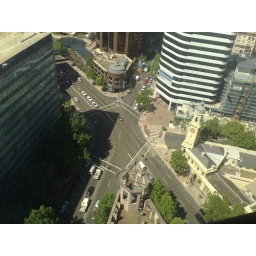
view out the window in the Sydney office at work. North Sydney, 15/10/2008